Félicie de Fauveau

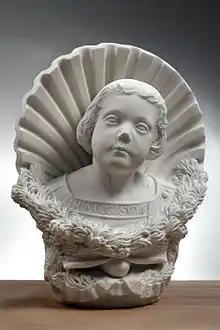
"Buste funéraire d'un enfant" (after 1833)

After her participation at the Paris Salon in 1827, De Fauveau received ample acclaim. Stendhal called her the ‘new Canova’. One of the statues she presented at the event, "Queen Christine of Sweden Refusing to Spare the Life of Her Equerry Monaldeschi," was awarded the gold medal, which the artist received from King Charles X, who looked to De Fauveau to promote the ideals of the Restoration. Her award-winning statue would also inspire Alexandre Dumas’s play "Christine". In Paris, she subsequently received multiple commissions including bronze doors destined for the Louvre, a project that failed to reach fulfilment.